Tomb of Mariam-uz-Zamani

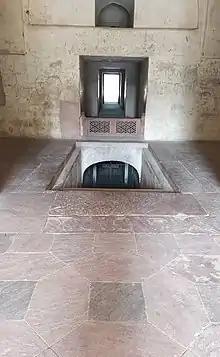
Flight of stairs leading to the grave of Mariam-uz-Zamani Begam

This square tomb stands in the center of the Mughal garden. It is built on a raised platform with stairs on its northern and southern sides. The two corridors running from east to west and from north to south divide the structure into nine sections that are further subdivided into smaller compartments. The largest one is at the center, four smaller square ones at the corners, and four oblong ones in their midst. Massive piers have been used to support the broad arches and vaulted ceilings. The tomb is built of brick and mortar, and finished with stucco.